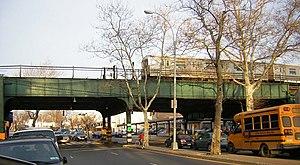
Broadway Junction est une station aérienne et souterraine du métro de New York située à la frontière des quartiers de Bedford Stuyvesant et East New York à Brooklyn. Elle est située sur deux lignes aériennes, la BMT Canarsie Line et la BMT Jamaica Line issues de l'ancienne Brooklyn-Manhattan Transit Corporation et une ligne souterraine, l'IND Fulton Street Line issue du réseau de l'ancien Independent Subway System. Elle servait aussi de station à l'ancienne Fulton Street Line avant sa fermeture en 1956. Sur la base de la fréquentation, la station figurait au 167ᵉ rang sur 421 en 2012.